Sheep farming

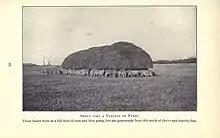
Sheep feeding, 1912

After lambs are several weeks old, lamb marking is carried out. This involves ear tagging, docking, mulesing, and castrating.